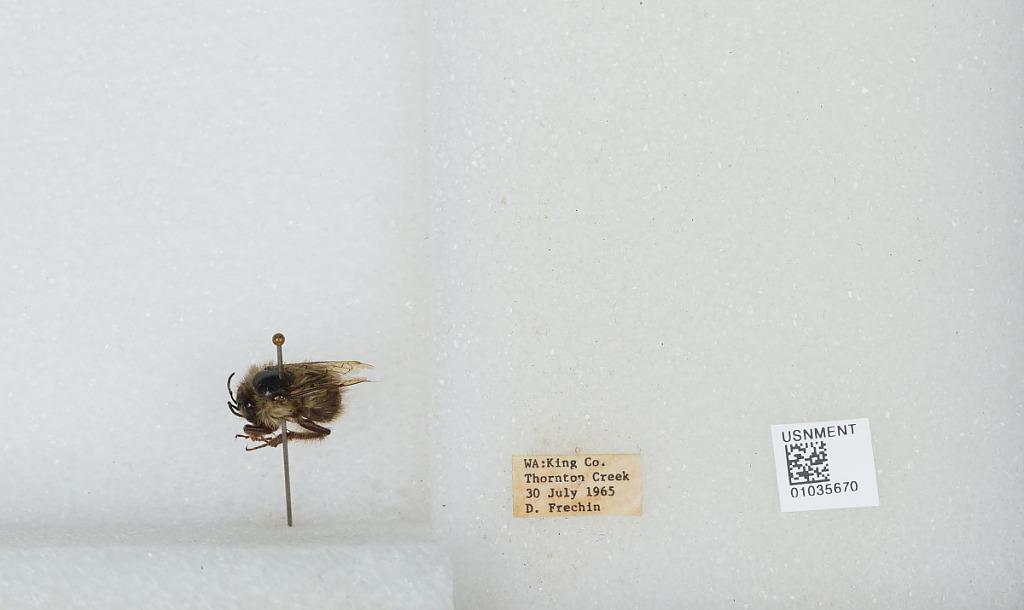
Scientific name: Bombus (Pyrobombus) mixtus Cresson
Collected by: D. Frechin
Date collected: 1965-7-30
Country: United States
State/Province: Washington
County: King
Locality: Thornton Creek
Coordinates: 47.7031, -122.309